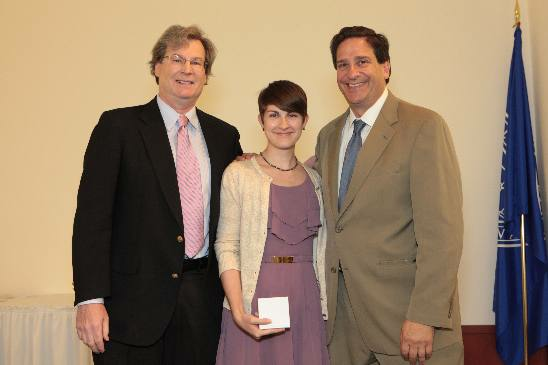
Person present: Yes